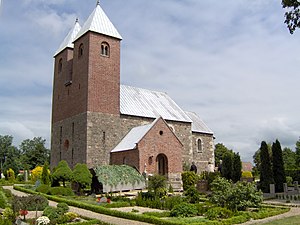
Fjenneslev Kirke
Fjenneslev Kirke
Fjenneslev Kirke er opført o. 1130 af Asser Rig, mens kalkmalerierne først er kommet til i årene 1175 – 1200